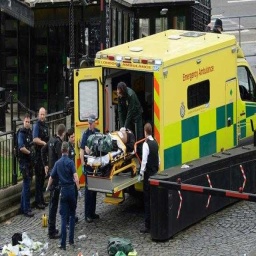
Label: ambulance